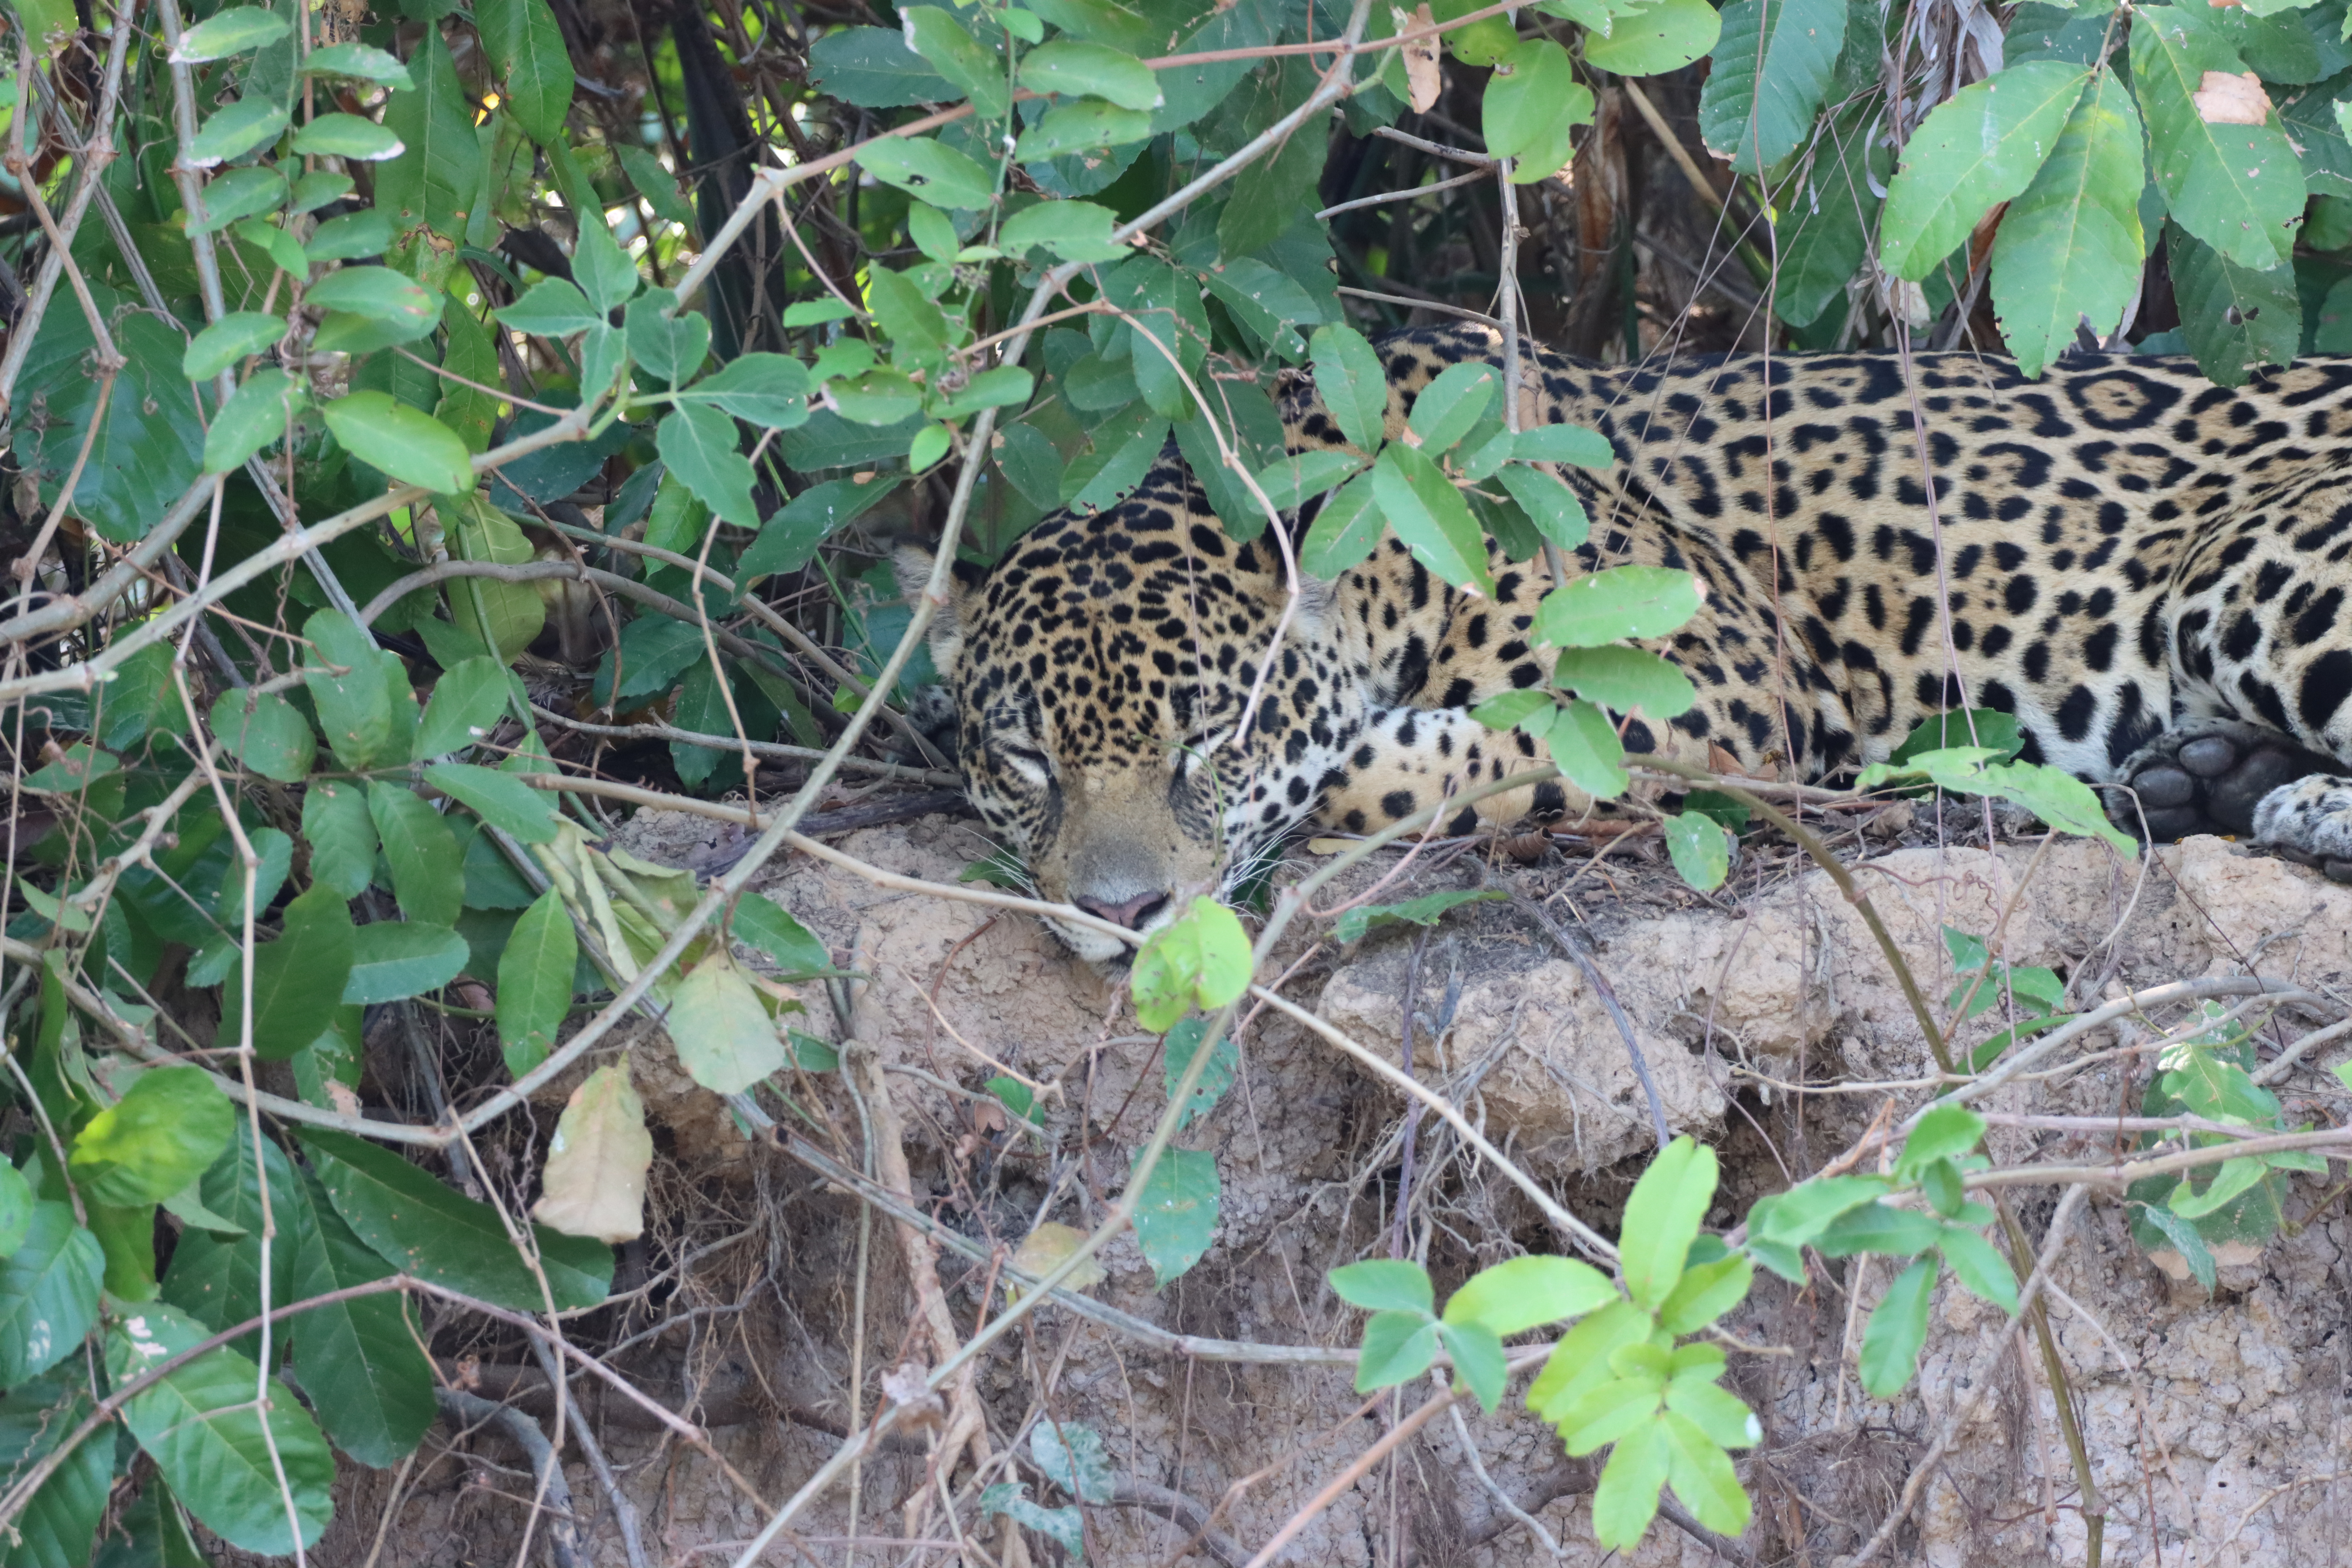
Jaguar: Guaraci